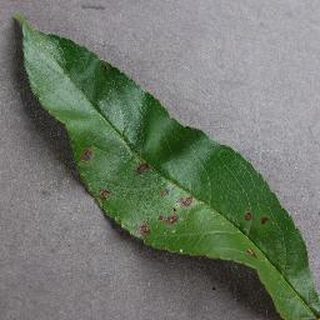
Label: peach_bacterial_spot